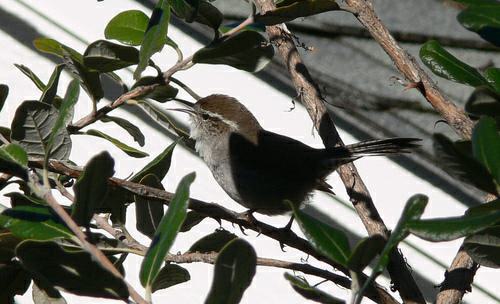
A photo of a bewick wren